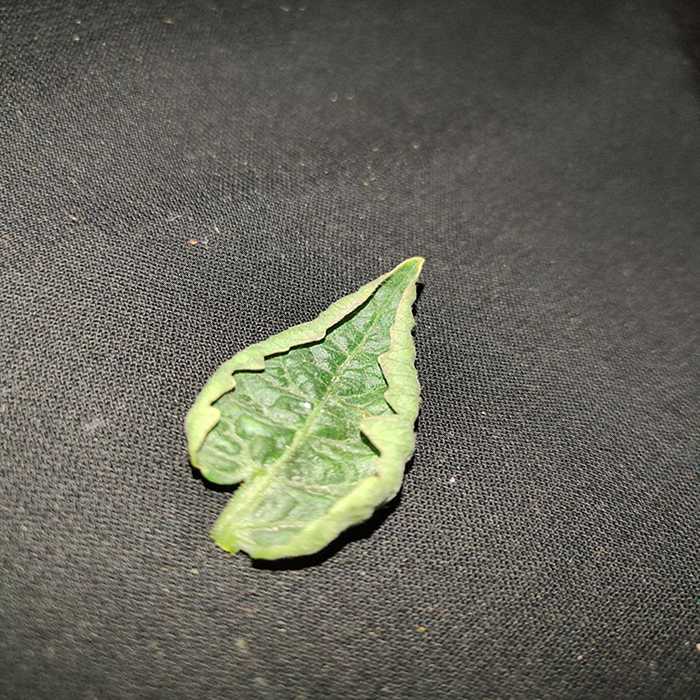
Plant: Tomato
Label: Tomato leaf curl virus